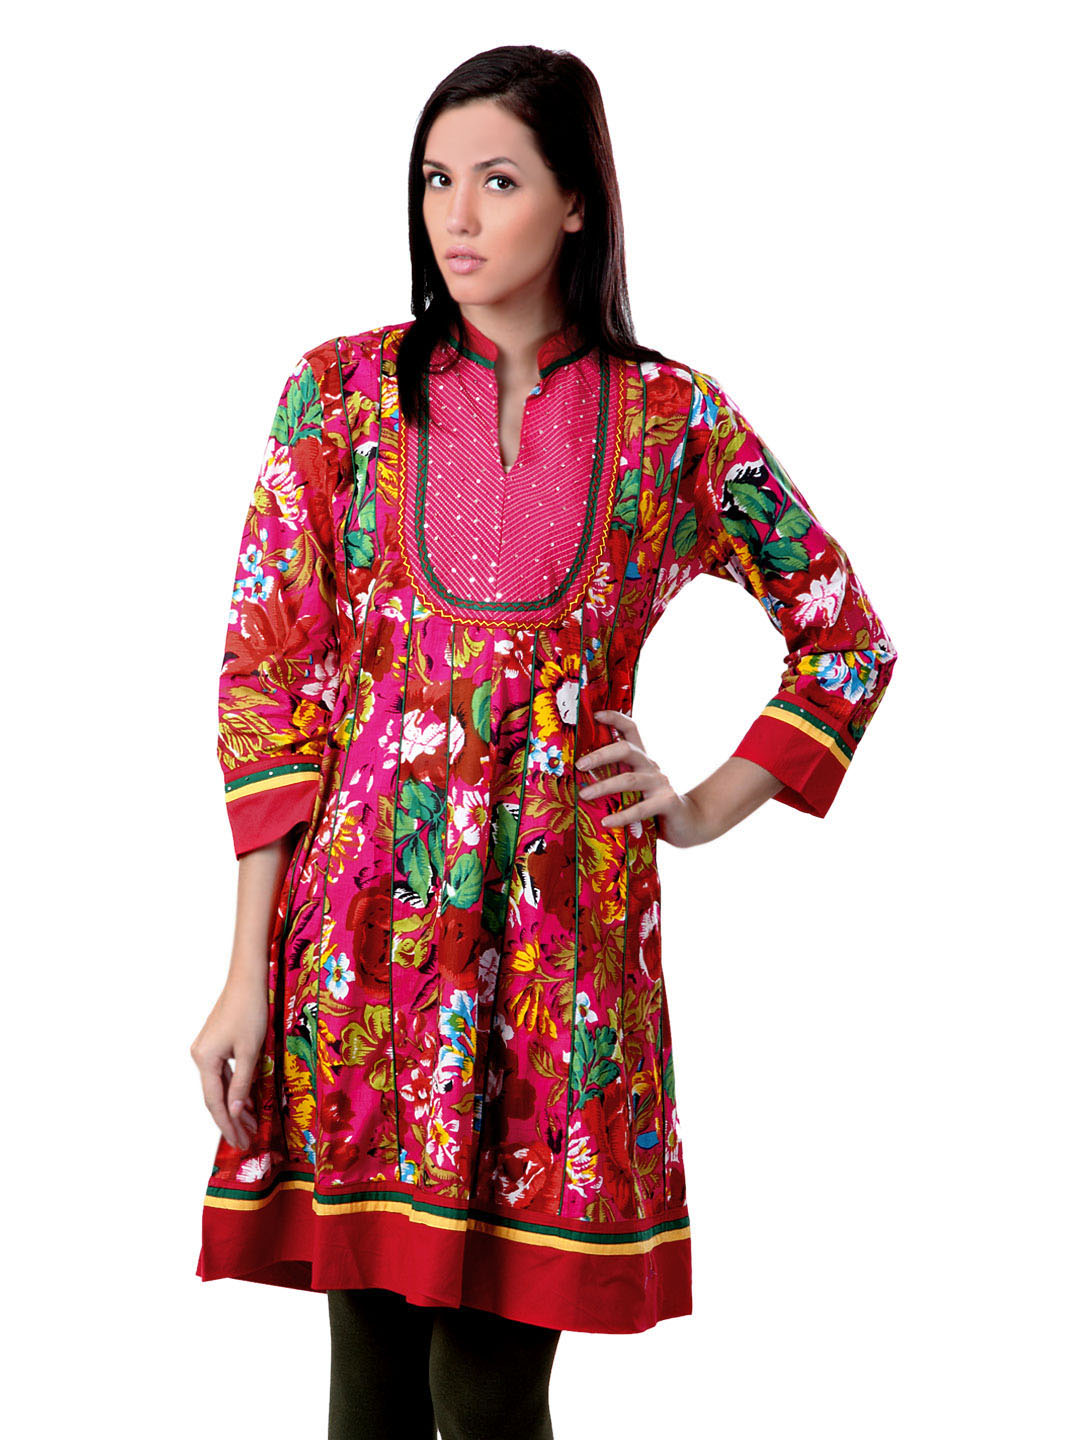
Sushilas Women Multi Coloured Kurta
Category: Apparel / Topwear / Kurtas
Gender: Women
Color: Pink
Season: Summer 2012
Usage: Ethnic